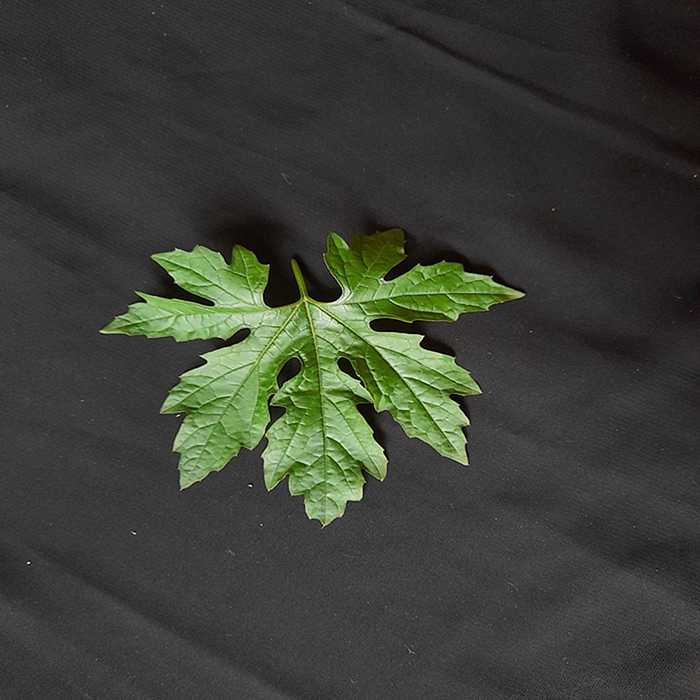
Plant: Bitter Gourd
Label: Fresh leaf